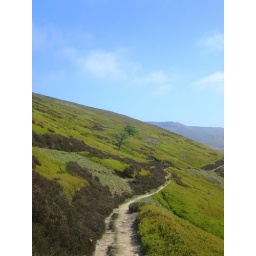
the luminous green parts are metres of bilberrys...... in flower at the moment